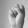
ASL letter: S